Palaeography

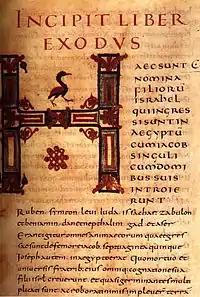
A page in Carolingian minuscule ("Book of Exodus")

In Italy, after the close of the Roman and Byzantine periods, the writing is known as Lombardic, a generic term which comprises several local varieties. These may be classified under four principal types: two for the "scriptura epistolaris", the old Italian cursive and the papal chancery hand, or "littera romana", and two for the "libraria", the old Italian book-hand and Lombardic in the narrow sense, sometimes known as "Beneventana" because it flourished in the principality of Benevento.